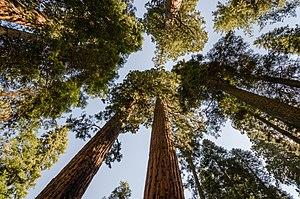
Séquoias géants photographiés au Parc national de Sequoia. Italiano: Sequoie giganti (Sequoiadendron giganteum). Polski: Sekwoje olbrzymie (Sequoiadendron giganteum) w Parku Narodowym Sekwoi.
Le parc national de Sequoia est un parc national américain situé en Californie, protégé dès 1870 par le gouvernement fédéral, date de sa création. Il fait partie avec le parc national de Kings Canyon de la réserve de biosphère de Sequoia et Kings Canyon, reconnue en 1976 par l'UNESCO. Il est géré conjointement avec le parc de Kings Canyon par le National Park Service.